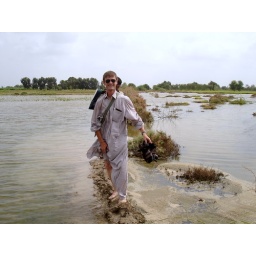
Its 2006 and Sindh is under water. Here we take a narrow earth bridge across the flood water